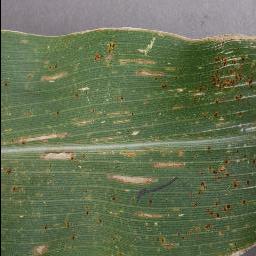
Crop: corn
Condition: (maize)_cercospora_spot_gray_spot